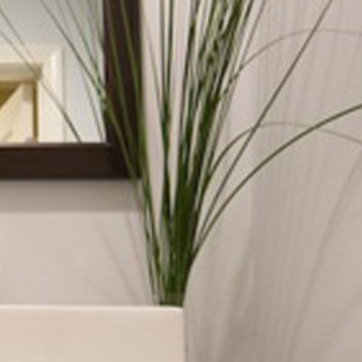
Material: foliage